2017 Venezuelan Constituent Assembly election

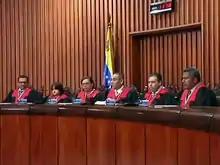
The Supreme Tribunal of Justice (TSJ) meeting on 28 March 2017.

In October 2016, a recall referendum against President Maduro was cancelled by the National Electoral Council (CNE). The following days after the recall movement was cancelled, 1.2 million Venezuelans protested throughout the country against the move and demanded President Maduro to leave office. Protests in Caracas remained relatively calm while protests in other states resulted in clashes between demonstrators and authorities, leaving one policeman dead, 120 injured and 147 arrested. That day, the opposition gave President Maduro a deadline of November 4, 2016 to hold elections, with opposition leader Henrique Capriles stating, "today we are giving a deadline to the government. I tell the coward who is in Miraflores ... that on November 3, the Venezuelan people are coming to Caracas because we are going to Miraflores". Days later, on November 1, 2016, then National Assembly President and opposition leader, Henry Ramos Allup, announced the cancellation of November 3 march to the Miraflores presidential palace, with Vatican-led dialogue between the opposition and the government beginning. By December 7, 2016, dialogue halted between the two parties. Two months later on January 13, 2017, the Vatican declined to send a scheduled envoy for Vatican-mediated dialogue, a decision attributed to Maduro's failure to honor previous commitments made during the previous Vatican-mediated dialogues between the government and opposition.